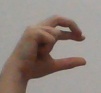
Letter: thal